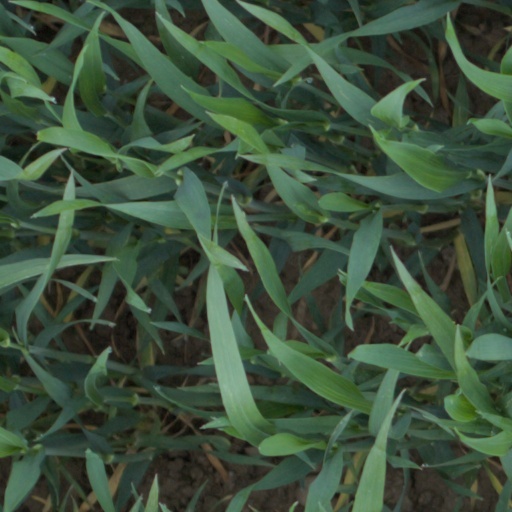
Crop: wheat